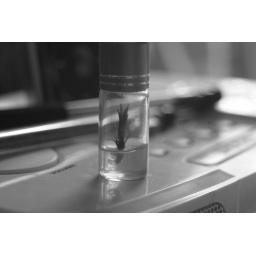
plant in a bottle